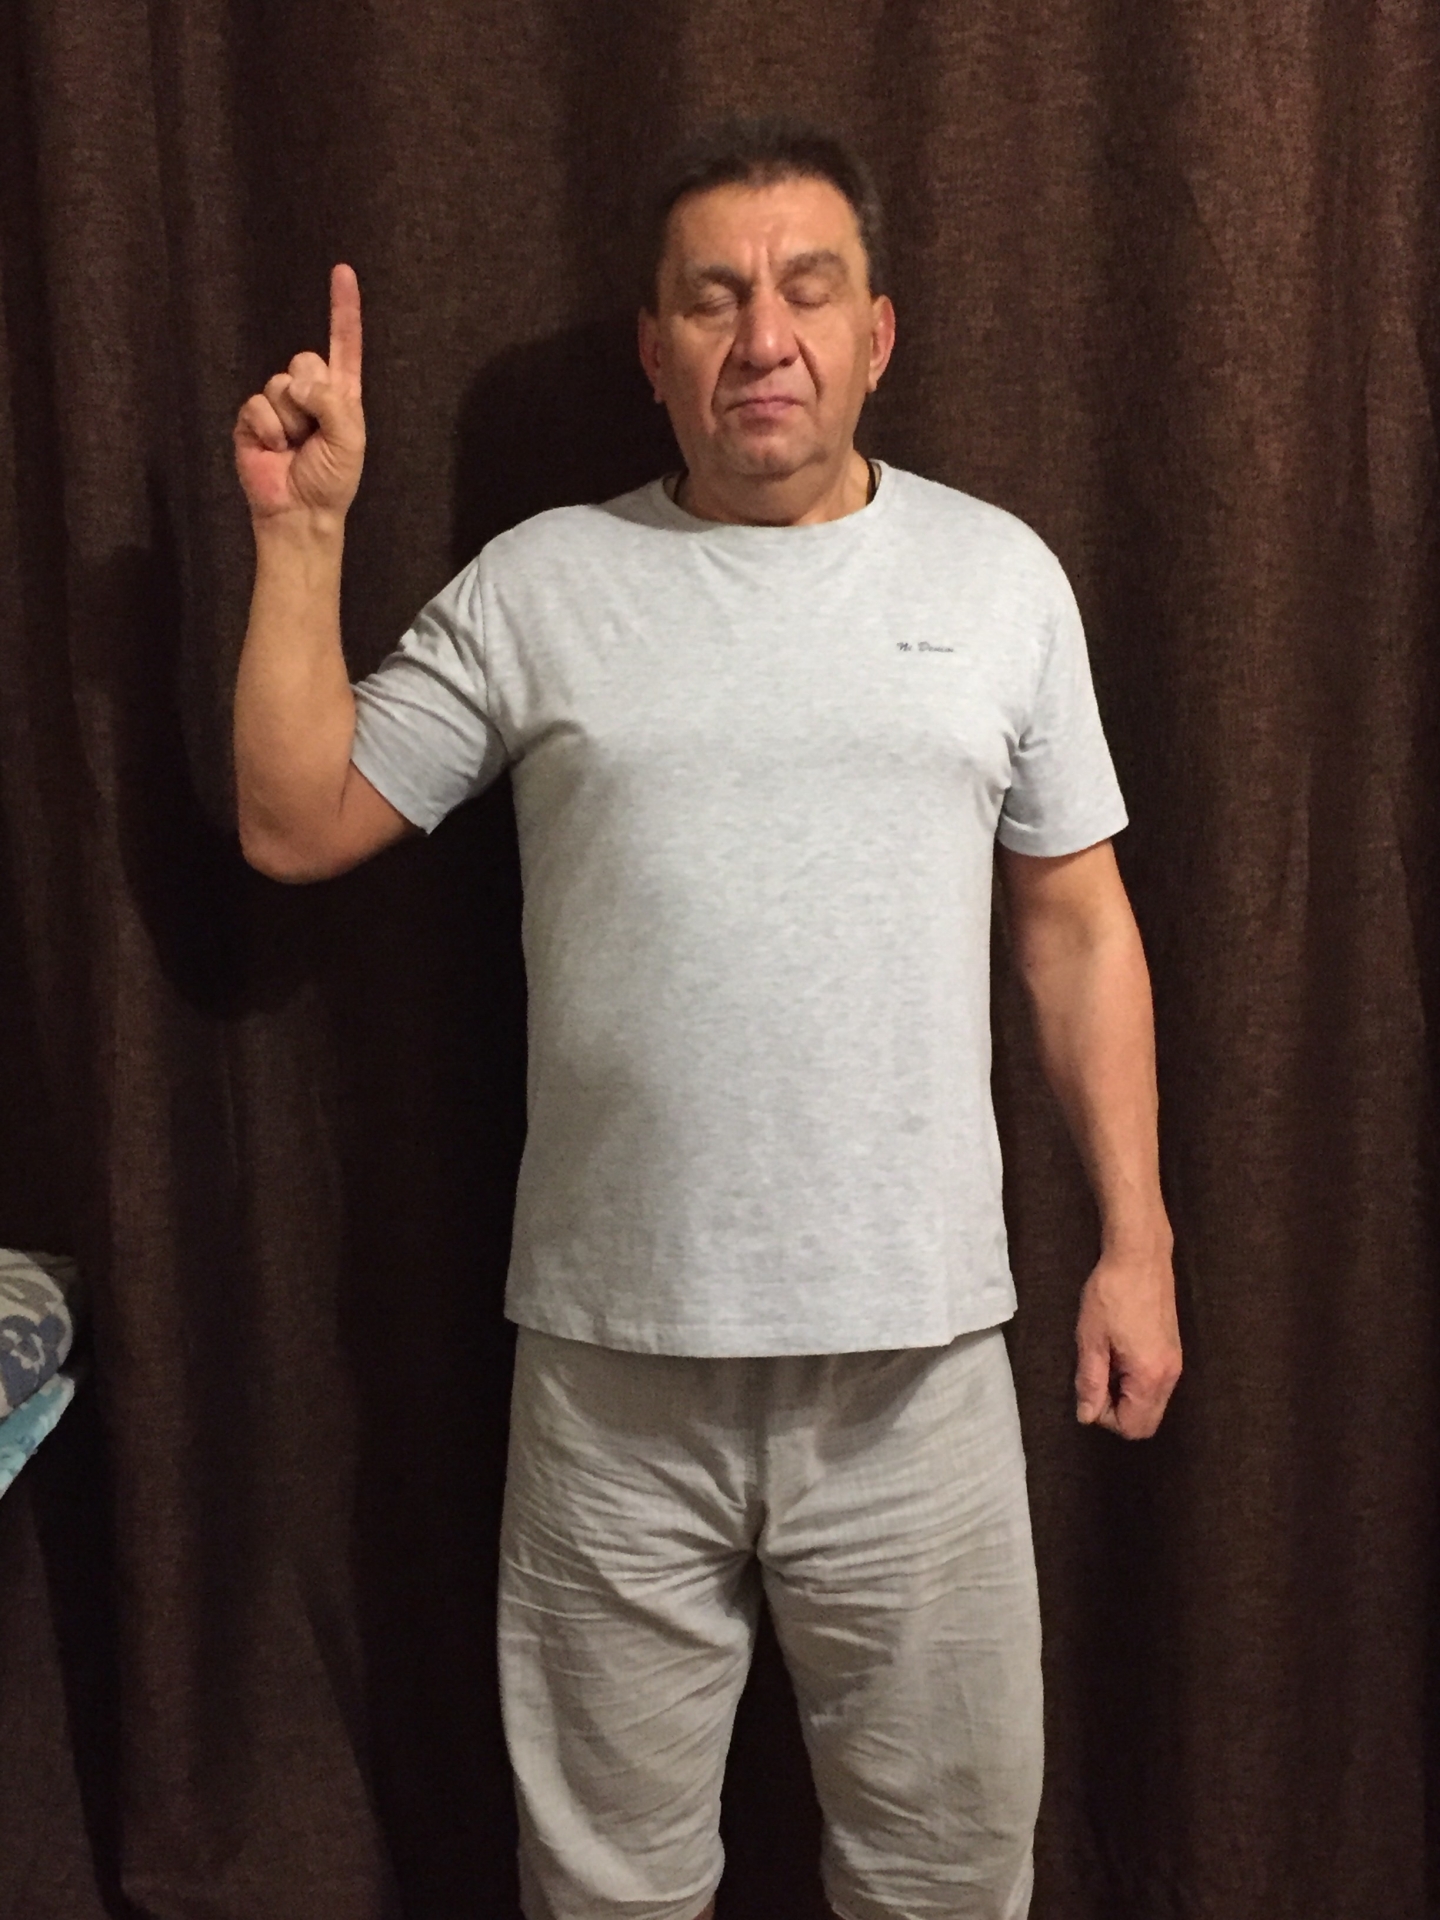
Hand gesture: one